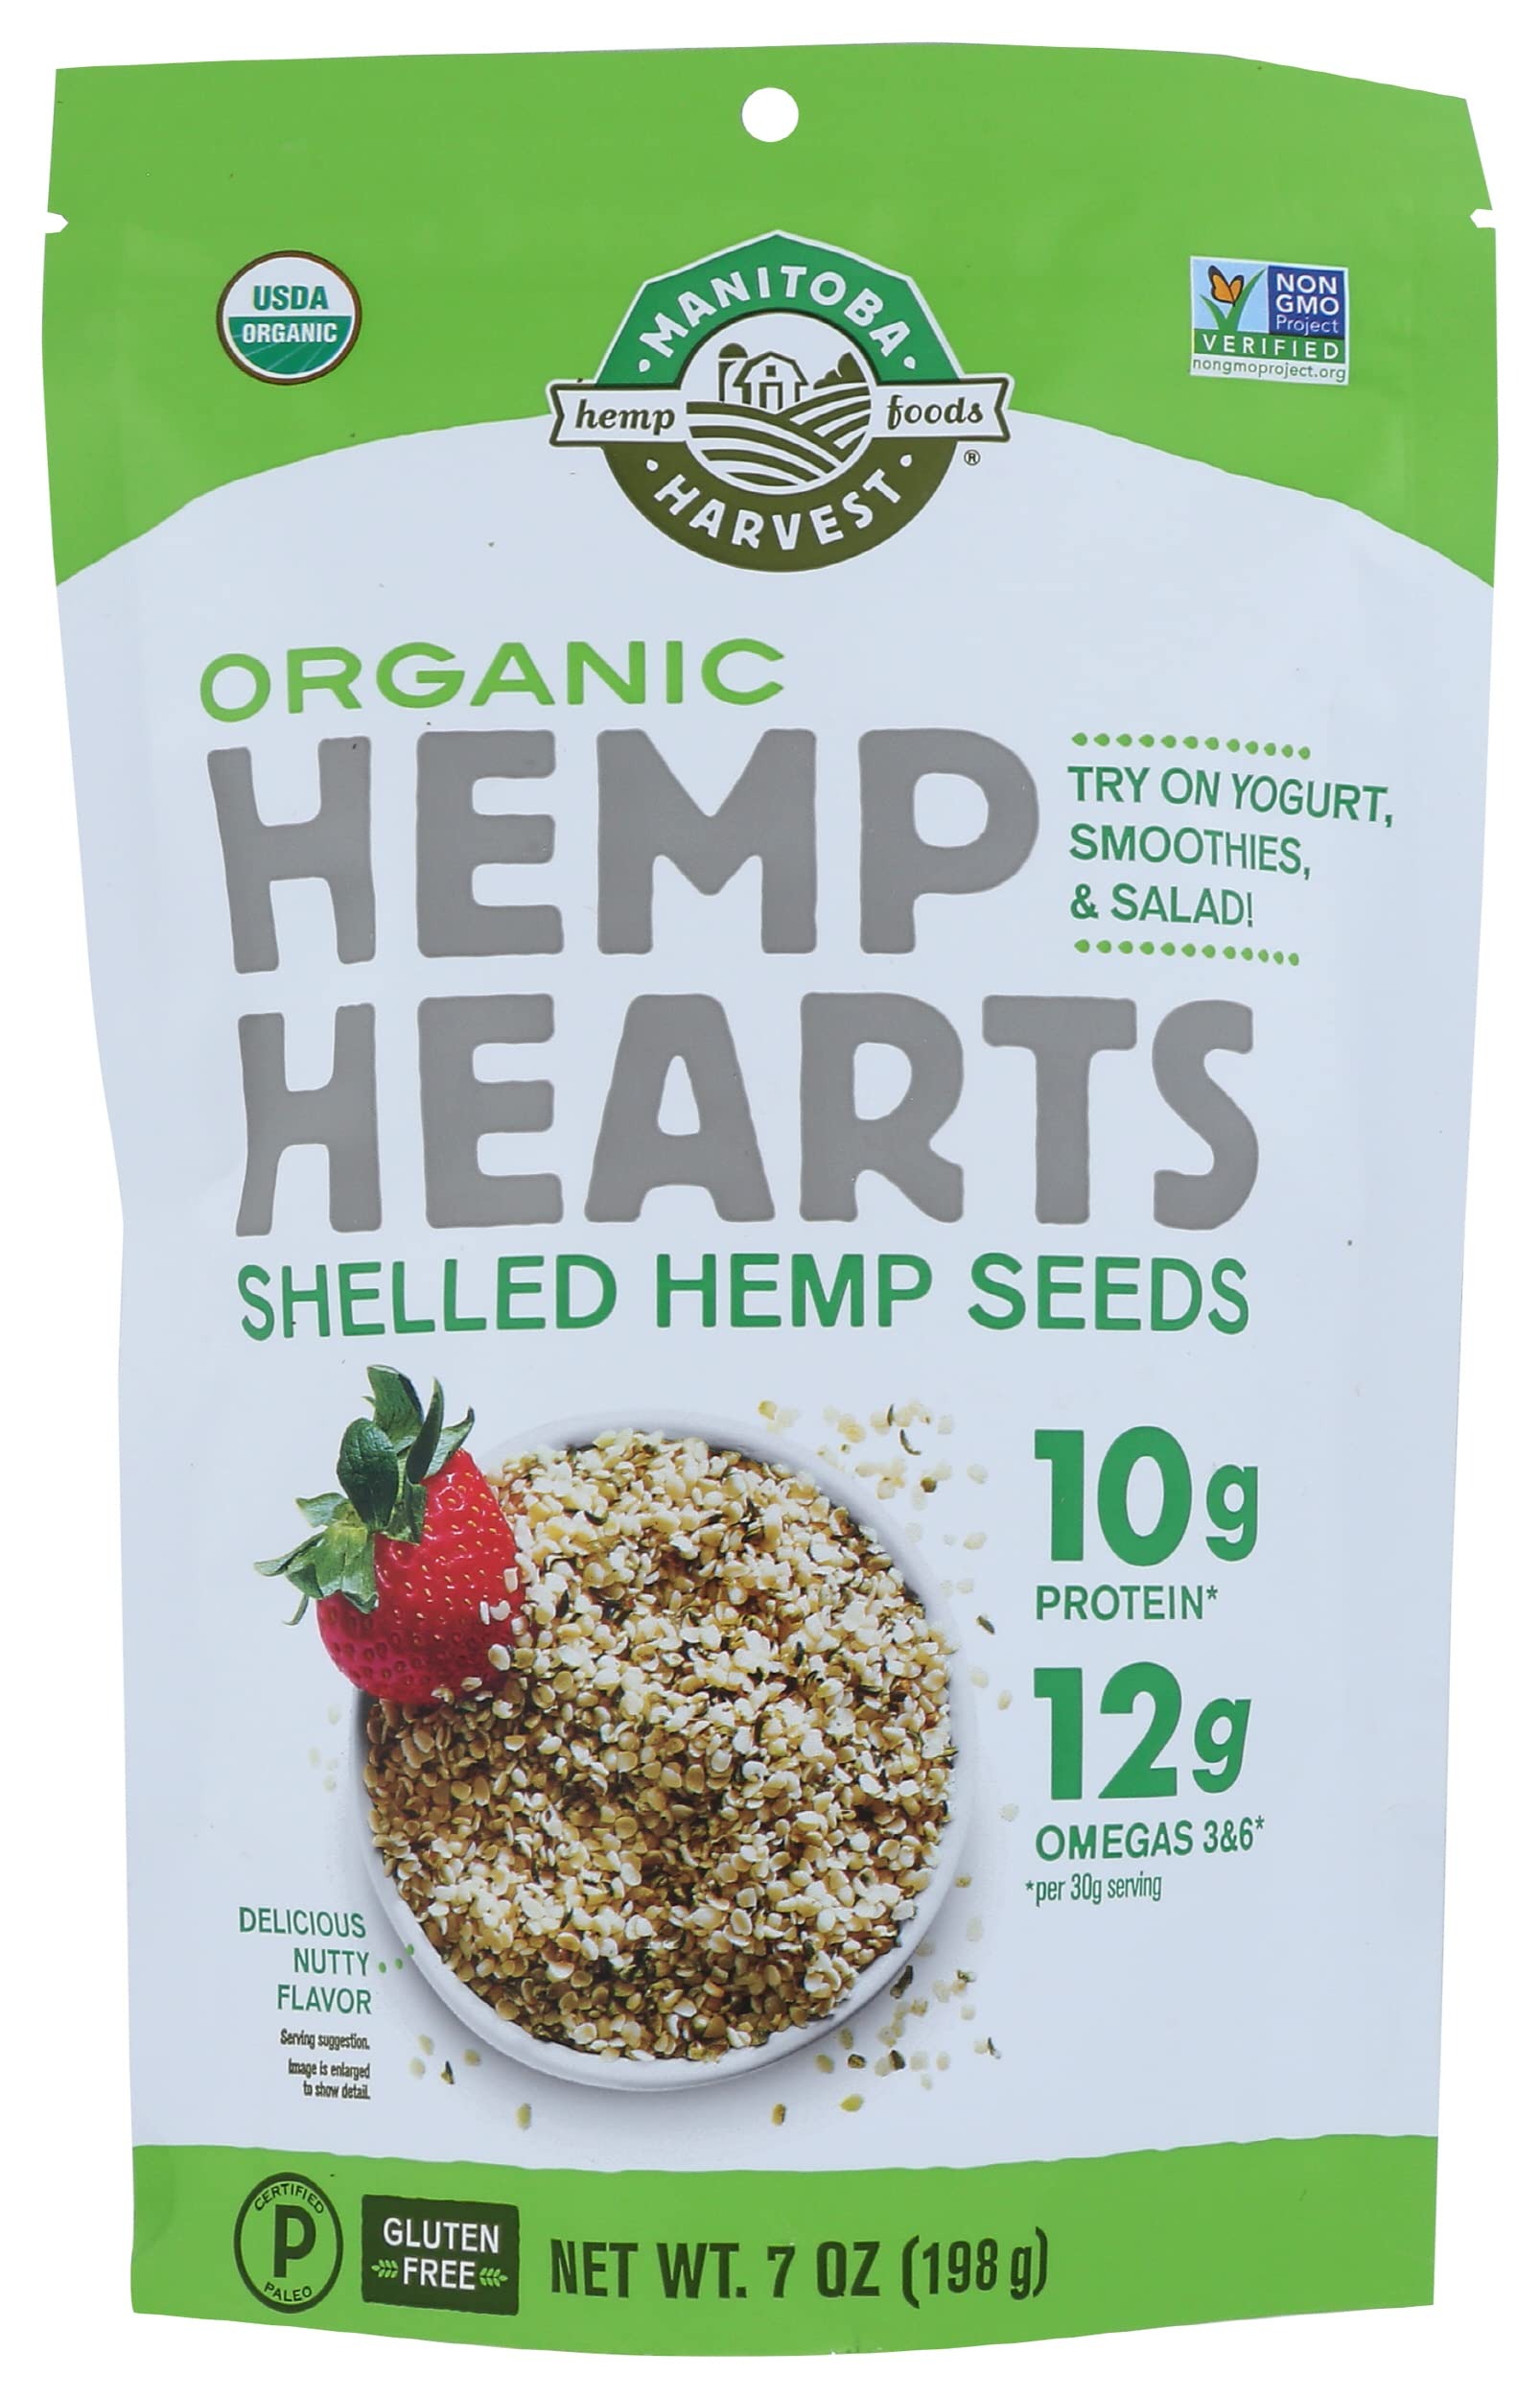
Item Name: Manitoba Harvest Organic Hemp Hearts Shelled Seed, 7 Oz
Bullet Point: Manitoba Harvest Organic Hemp Hearts Shelled Seed, 7 Oz
Value: 7.0
Unit: Ounce

Price: 8.99